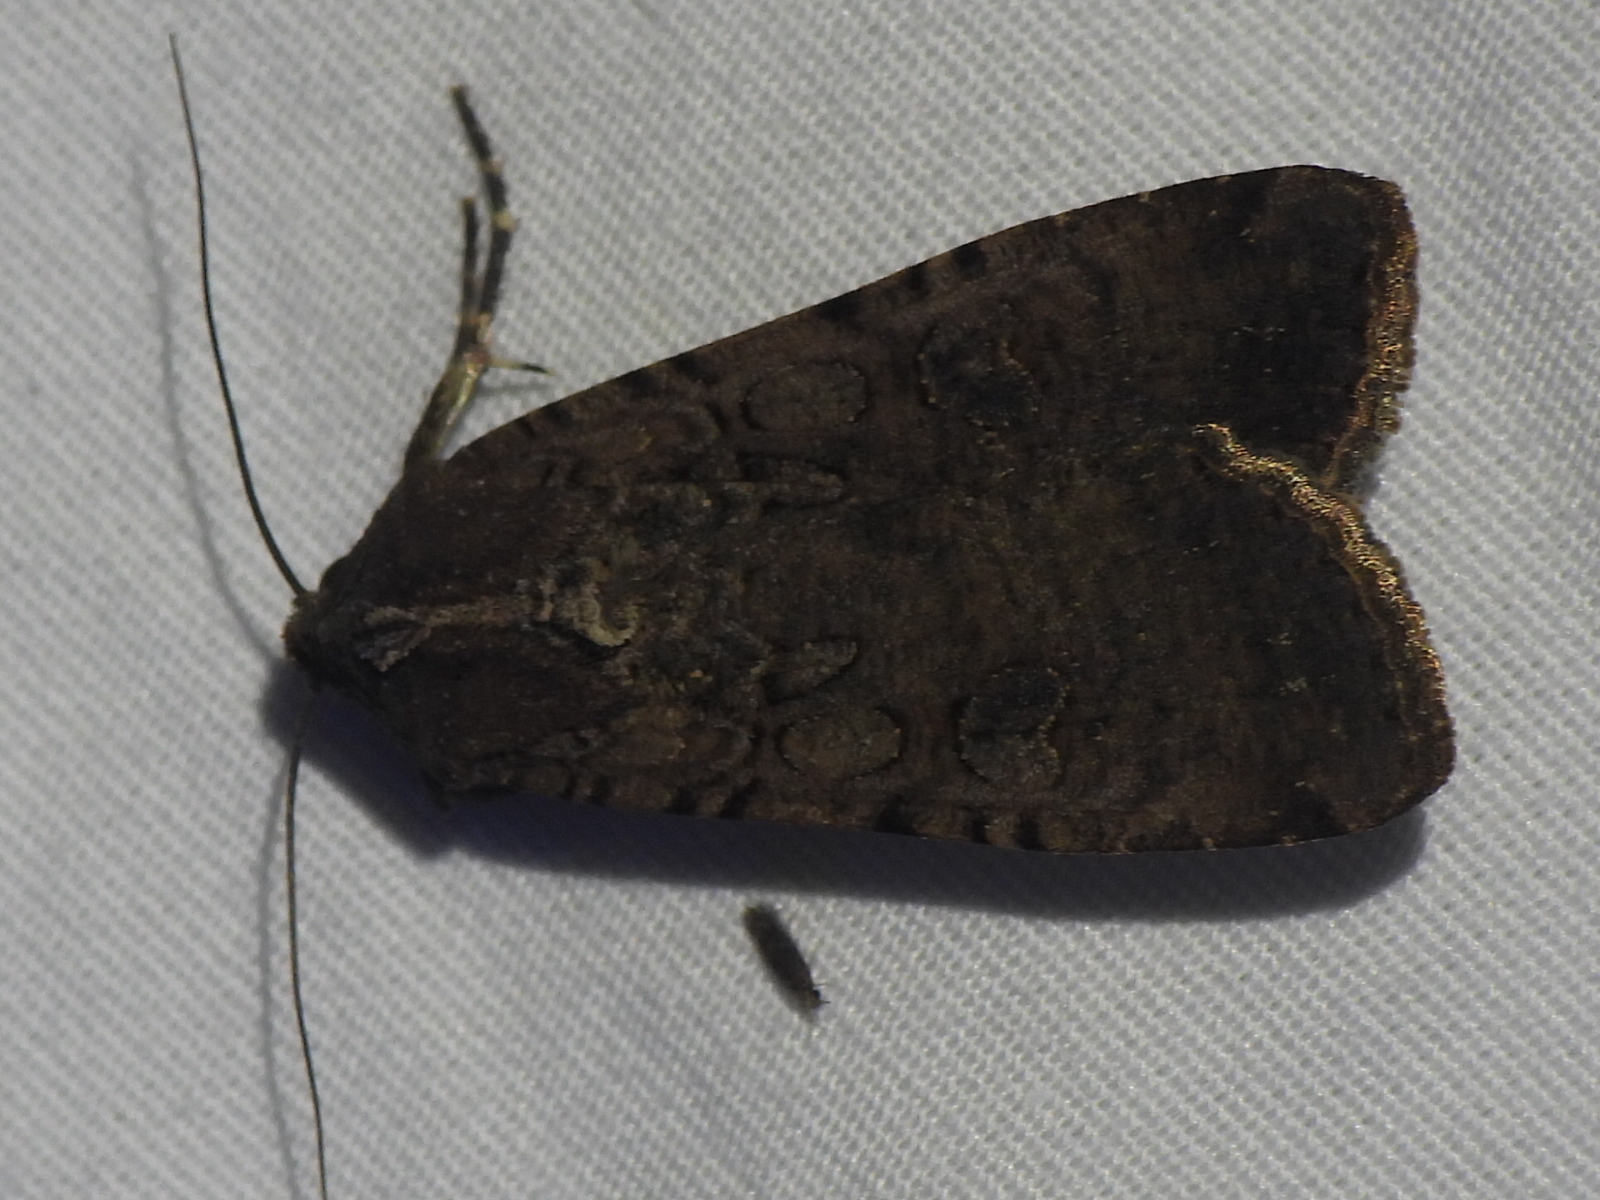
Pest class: cutworms